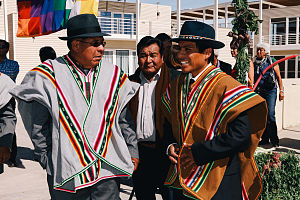
Aymara / Kultur
Aymaraer i 2013
Aymara eller Aimara er en oprindelig nation i Sydamerika lokaliseret i Andesbjergene og på højsletten Altiplano; der lever omkring 2 millioner aymaraer i Bolivia, Peru og Chile. Aymaraerne udgør i Bolivia ca. 20 % af landets befolkning og er landets største gruppe af oprindelige folk.